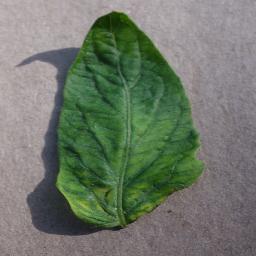
Label: Tomato___Tomato_Yellow_Leaf_Curl_Virus